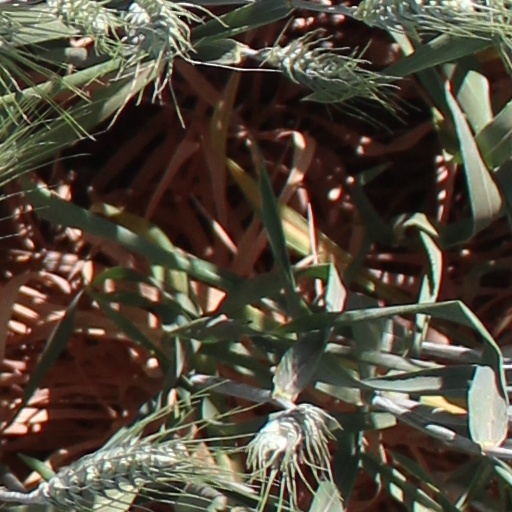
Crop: wheat